History of Kirkcaldy

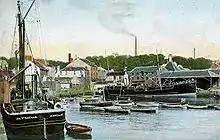
Kirkcaldy Harbour by the 18th century

Kirkcaldy harbour was at a sheltered cove round the East Burn, giving easy accessibility for boats. By the early 16th century the vessels of the harbour were engaging in trade with the Baltic, later dealing with the import of grain in 1618 and continental beer in 1625. A shipbuilding trade also existed on the site until this was phased out temporarily in 1645. The success led to the growth of the burgh, surrounding the harbour, main street and Tiel (West) burn, commented on by Thomas Carlyle. During his stay he described the shore as being "a mile of the smoothest sand, with one long wave coming on gently, steadily, and breaking into a gradual explosion beautifully sounding, and advancing ran from the South to the North, from the West Burn to Kirkcaldy Harbour, a favourite scene, beautiful to me still in the faraway".